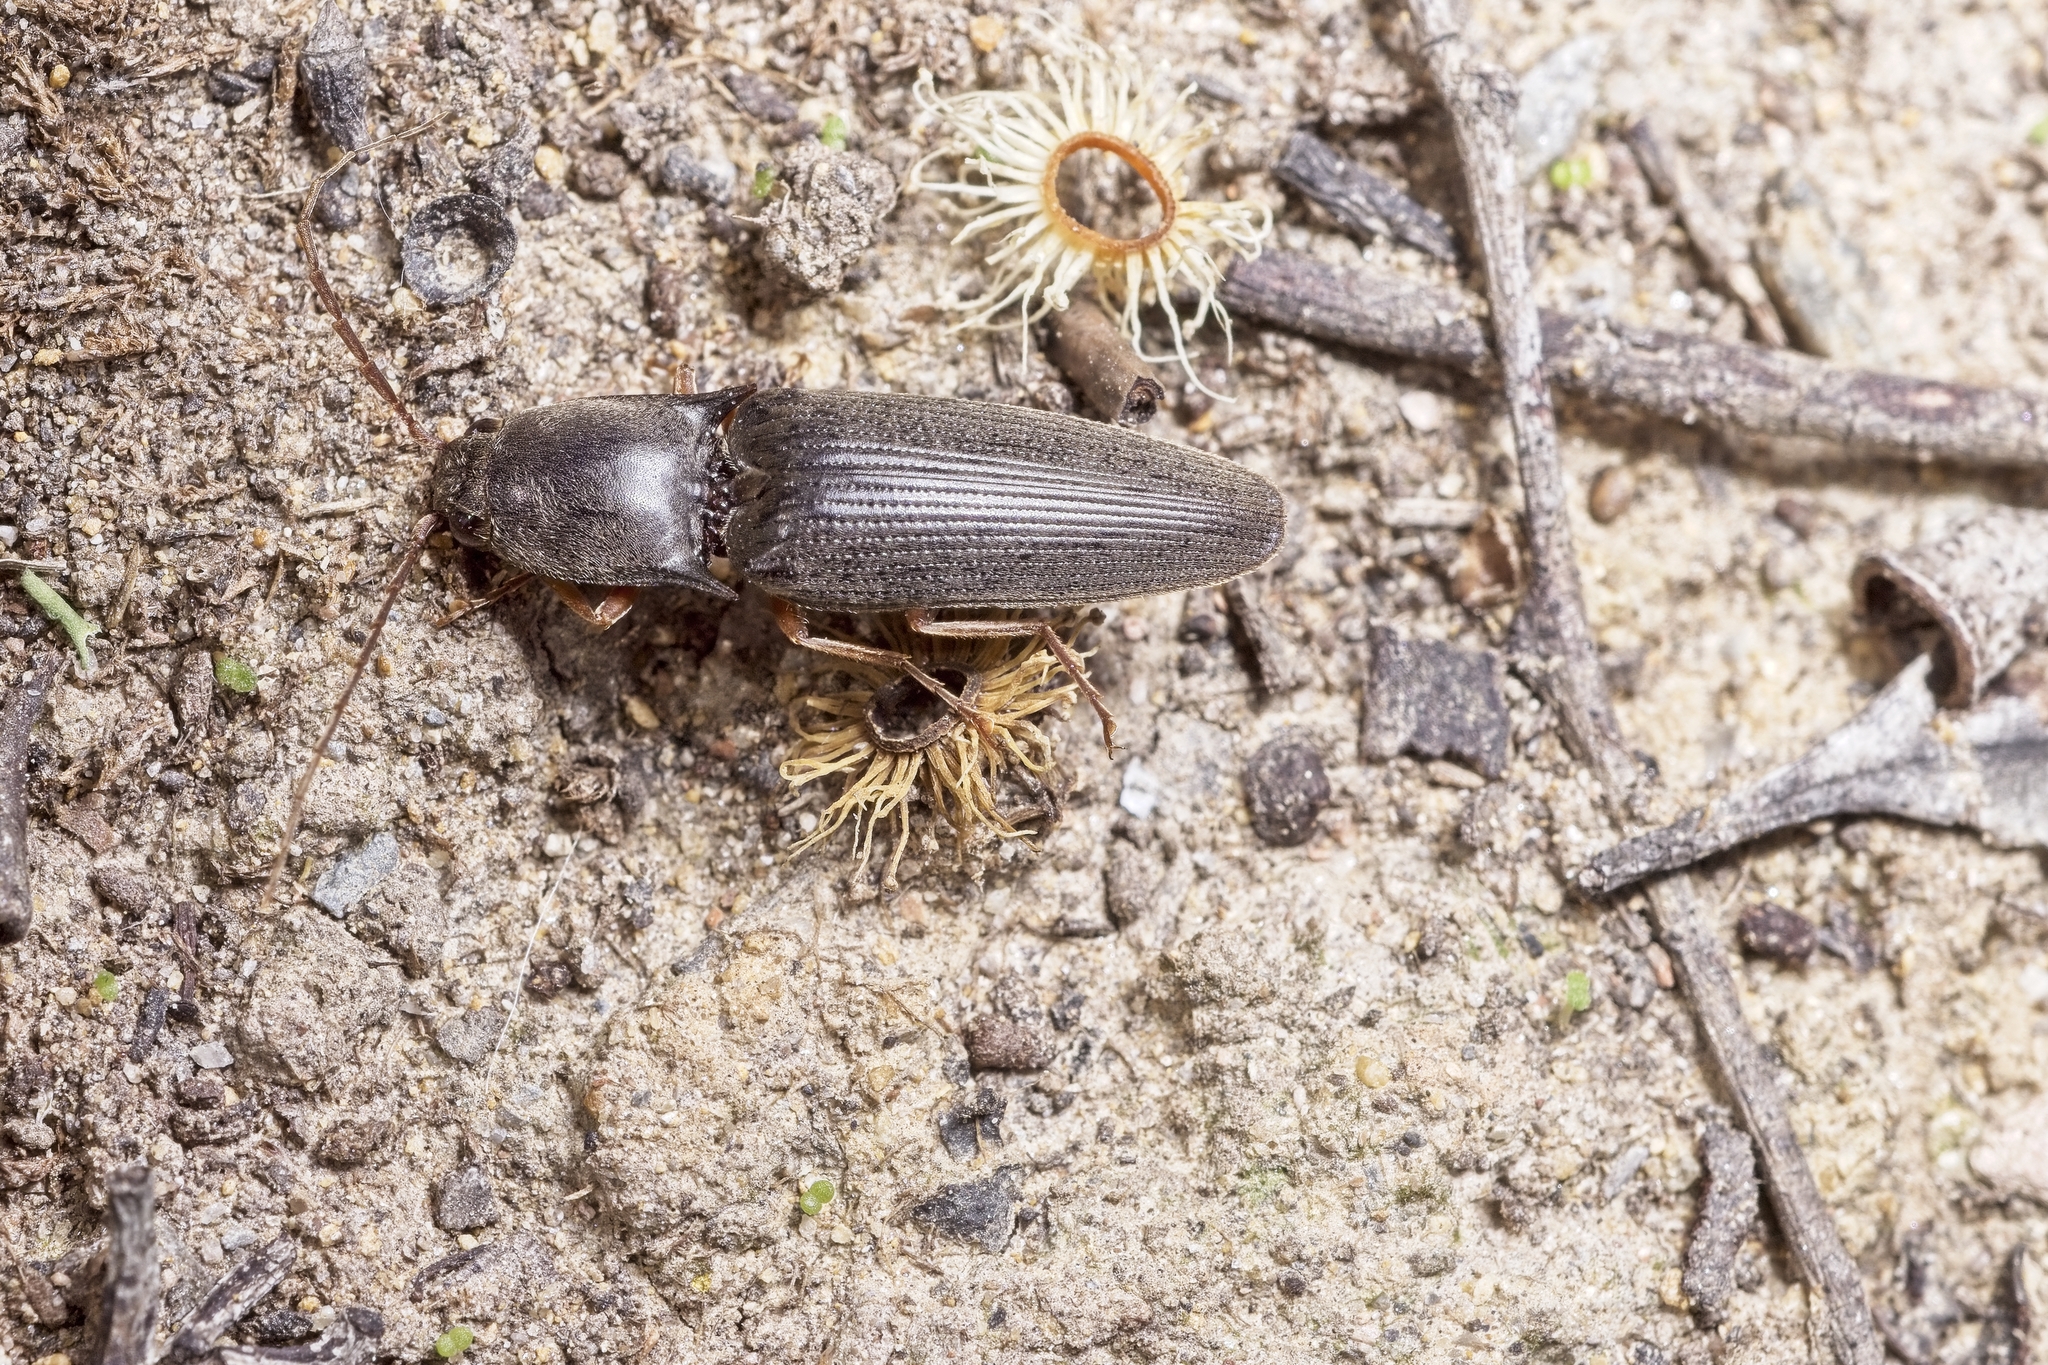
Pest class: clickbeetles_wireworms